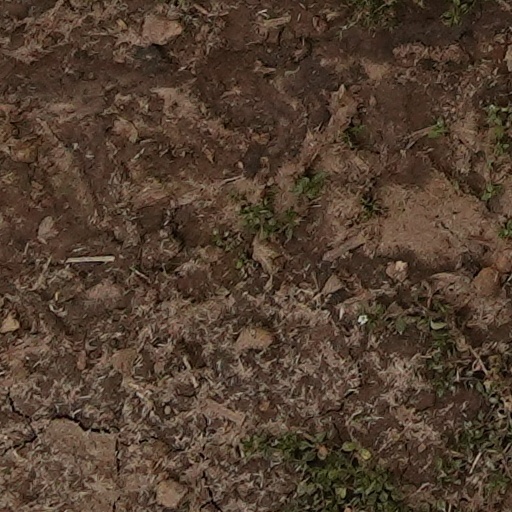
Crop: wheat